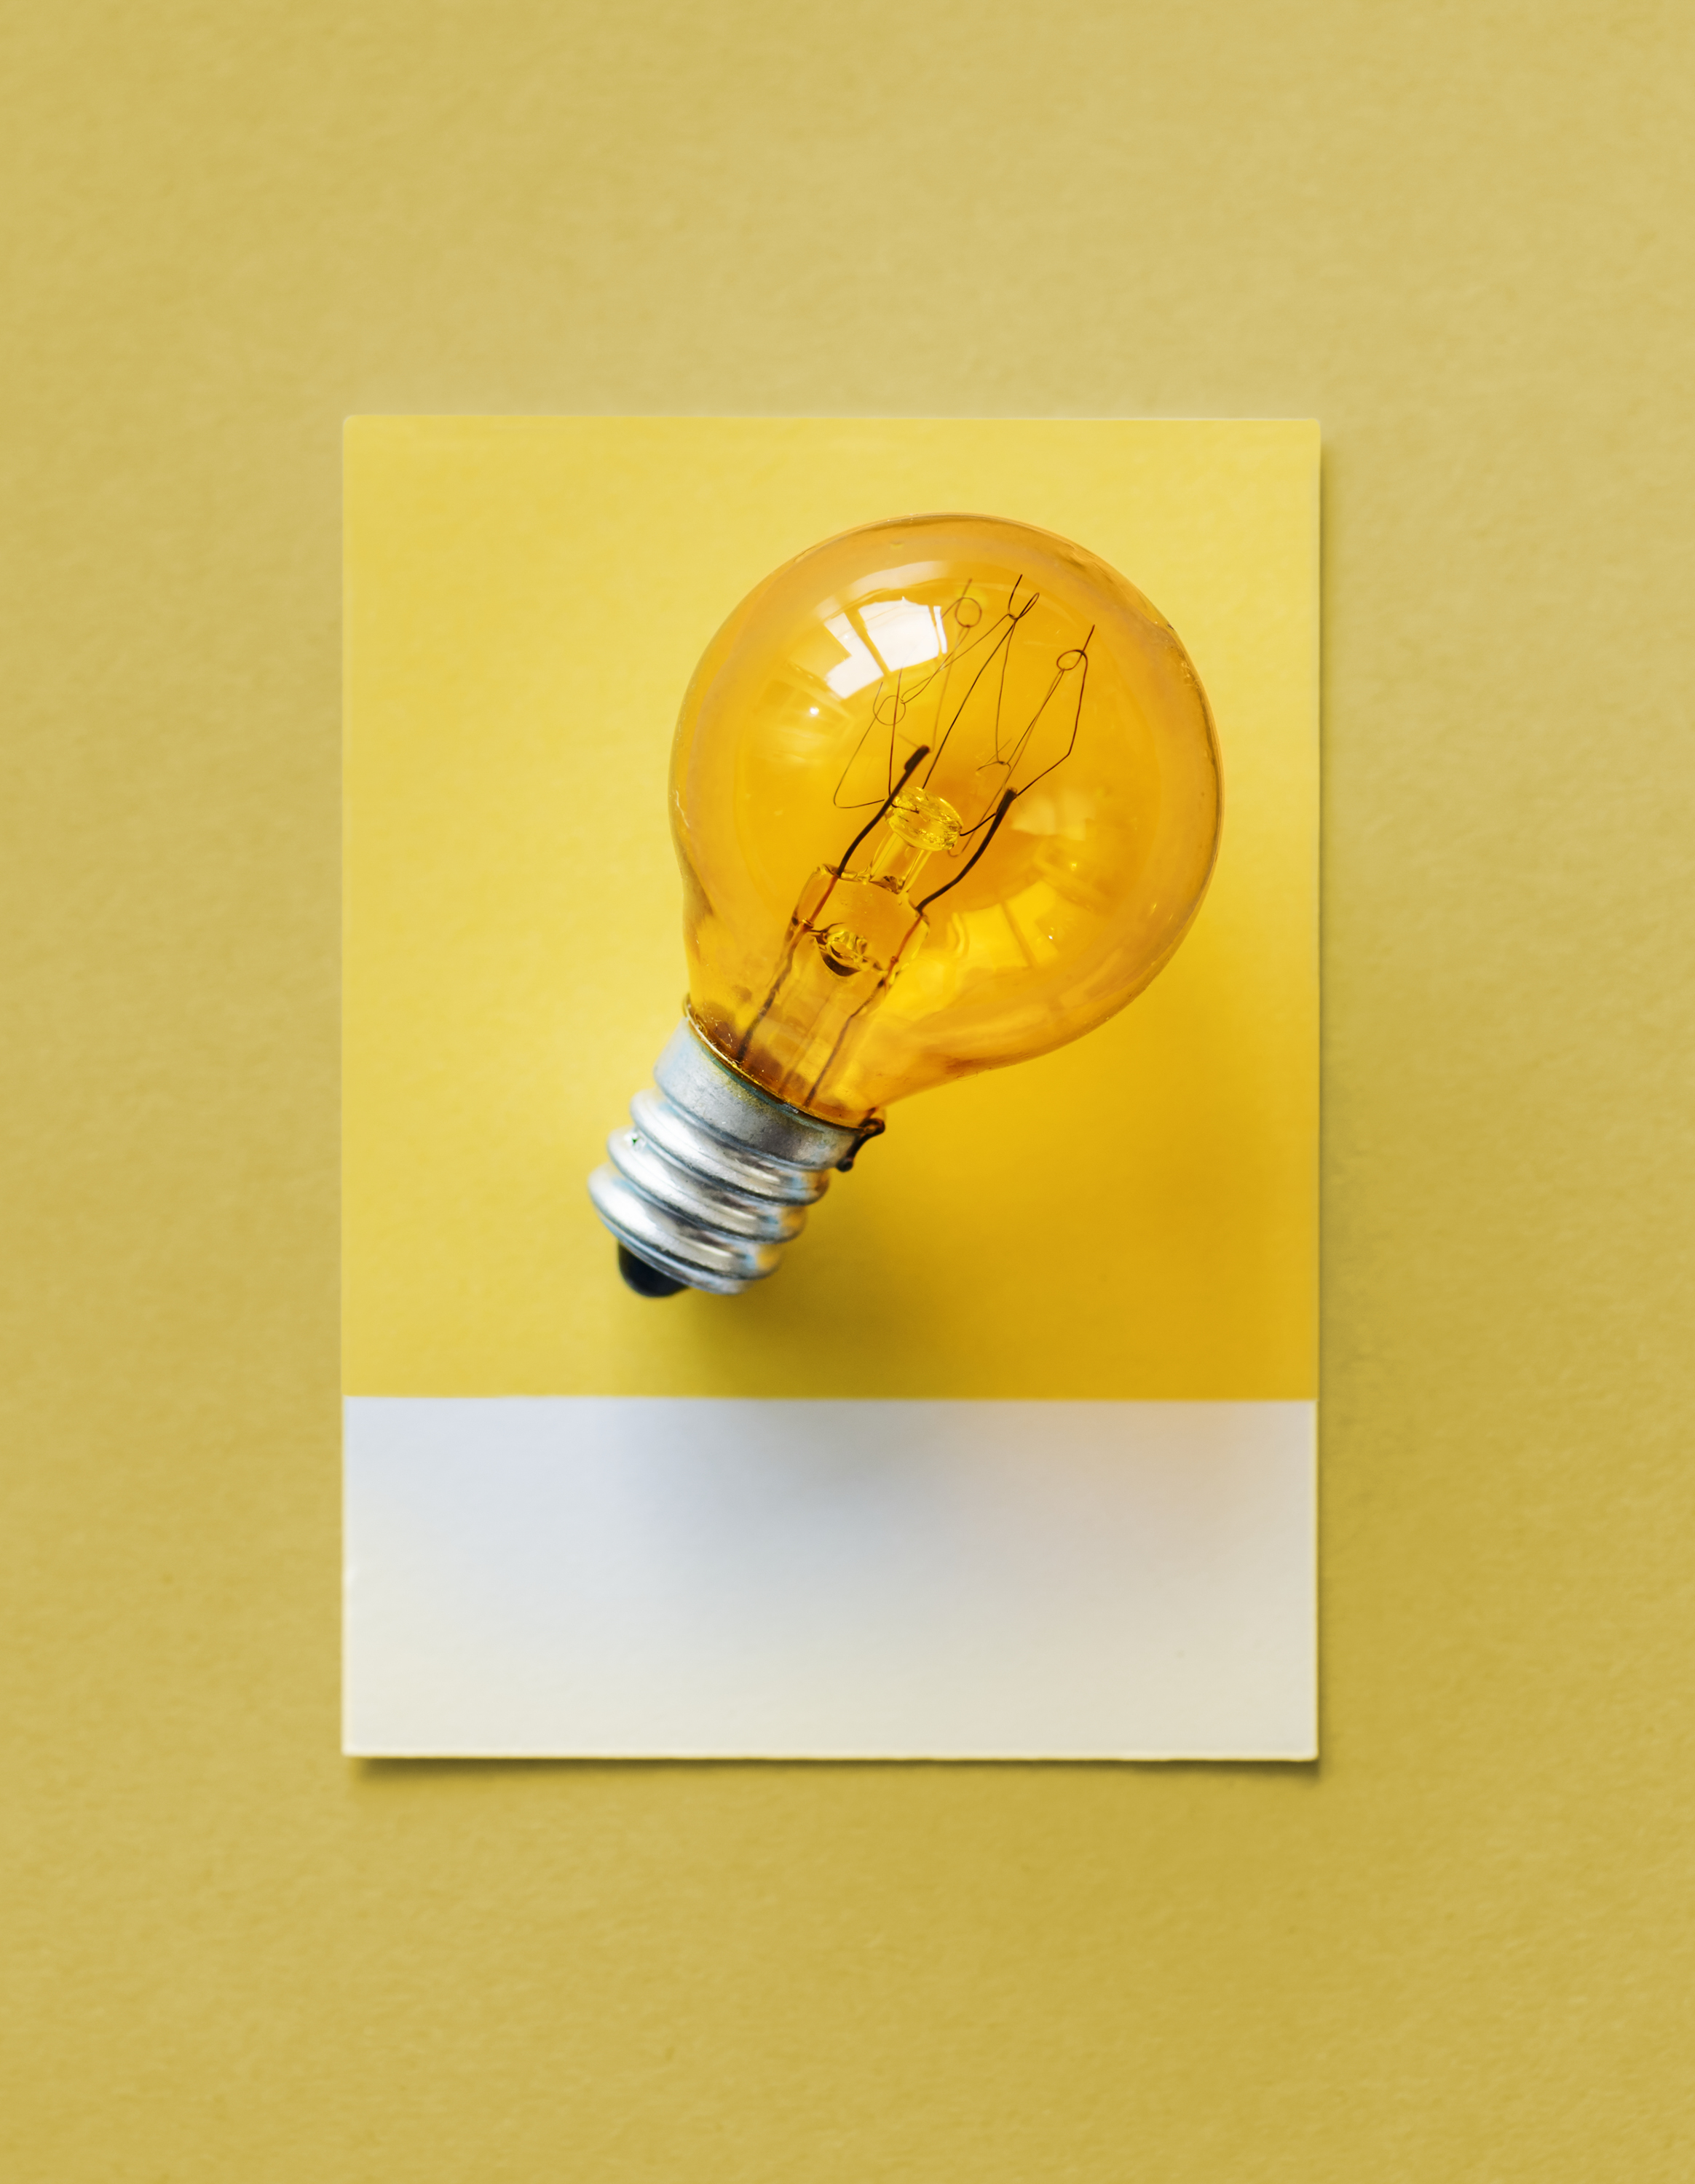
bulb, card, colorful, concept, conceptual, creative, creativity, design, electric, electrical, electricity, energy, glass, glowing, heat, idea, image, innovation, inspiration, invention, isolated, light, light bulb, object, orange, paper, power, solution, symbol, technology, think, transparent, tungsten, watt, yellow, lighting, product design, incandescent light bulb